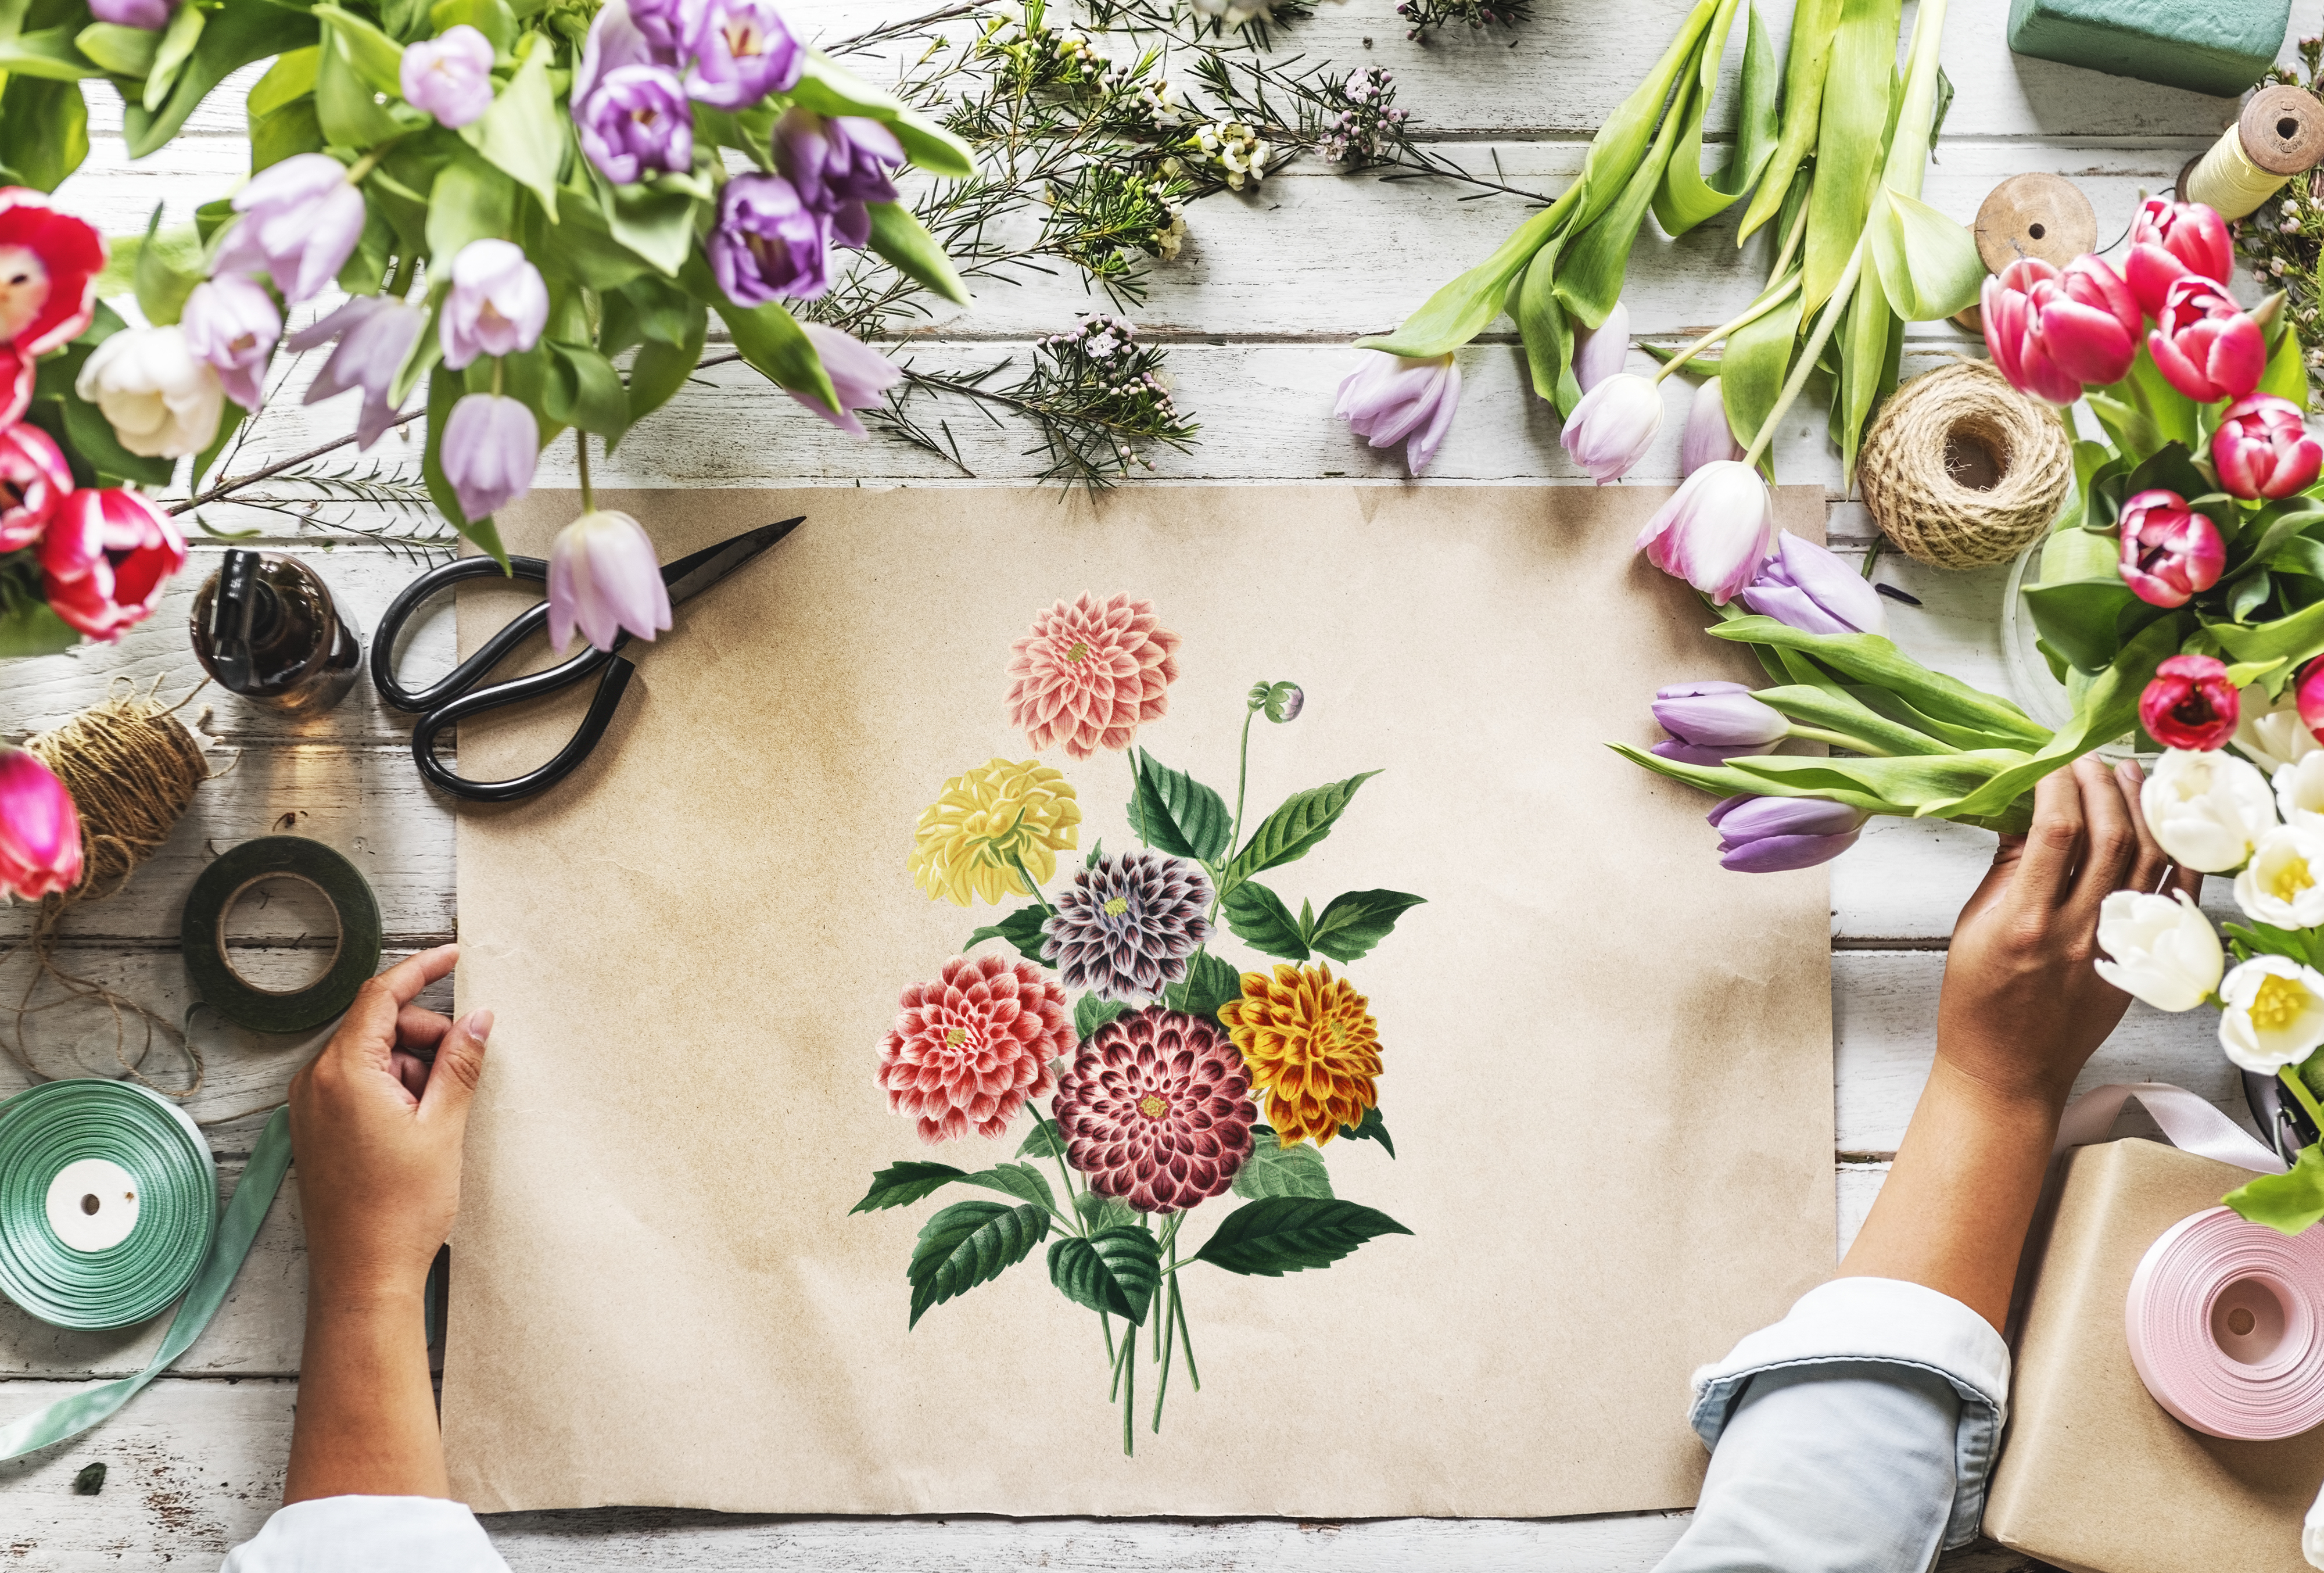
arrangement, art, blank, business, cc0, copy space, craft, creative, creative common 0, creative commons 0, decoration, design, empty, entrepreneurship, floral, florist, flowers, freshness, hands, hobby, natural, new business, paper, present, ribbon, romantic, small business, table, flower, plant, bouquet, floral design, pink, cut flowers, botany, flower arranging, spring, floristry, textile, wildflower, artificial flower, pineapple, pattern, bromeliaceae, flowering plant, still life photography